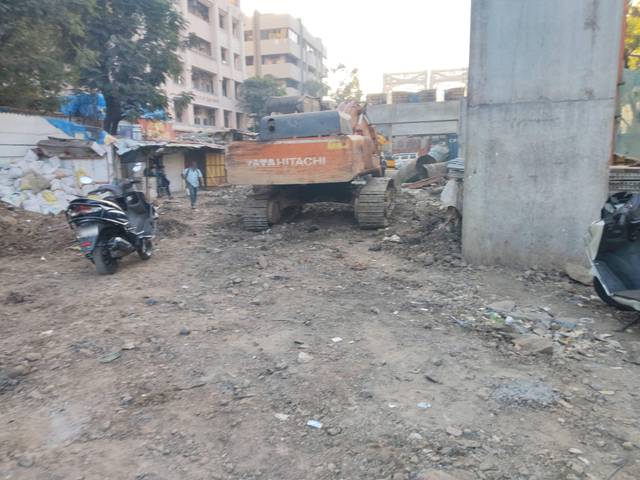
Region: India
Coordinates: 19.08, 72.896